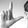
ASL letter: L